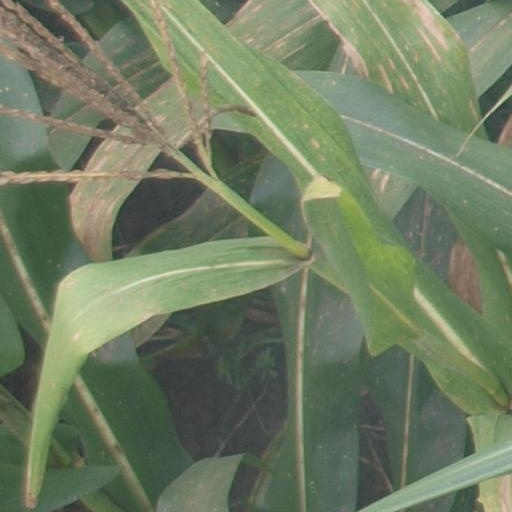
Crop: maize; corn